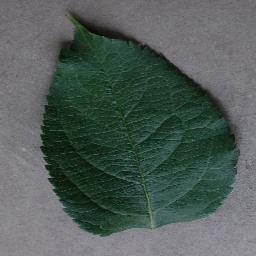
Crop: apple
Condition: healthy